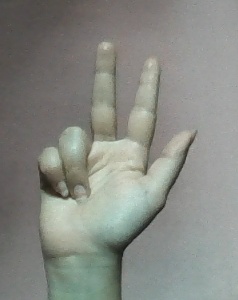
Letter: al